Pedro Paterno

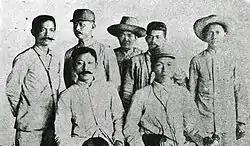
The Filipino negotiators for the Pact of Biak-na-Bato. Seated from left to right: Paterno and Emilio Aguinaldo with five companions.

Paterno was elected a delegate from Ilocos Norte and President of the Malolos Congress in September 1898. He served as prime minister of the First Philippine Republic in the middle of 1899, and served as head of the country's assembly, and the cabinet. Paterno was captured by the Americans in April 1900 in Antomoc, Benguet.